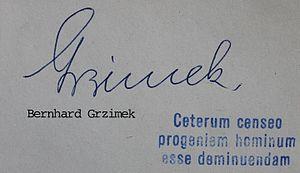
Bernhard Grzimek, né le 24 avril 1909 à Neisse, en Haute-Silésie, et mort le 13 mars 1987 à Francfort-sur-le-Main, est un zoologiste allemand. Vétérinaire de formation, il fut directeur du Zoo de Francfort sur le Main. Il fut un protecteur actif de la nature, notamment du parc national du Serengeti, en Tanzanie.